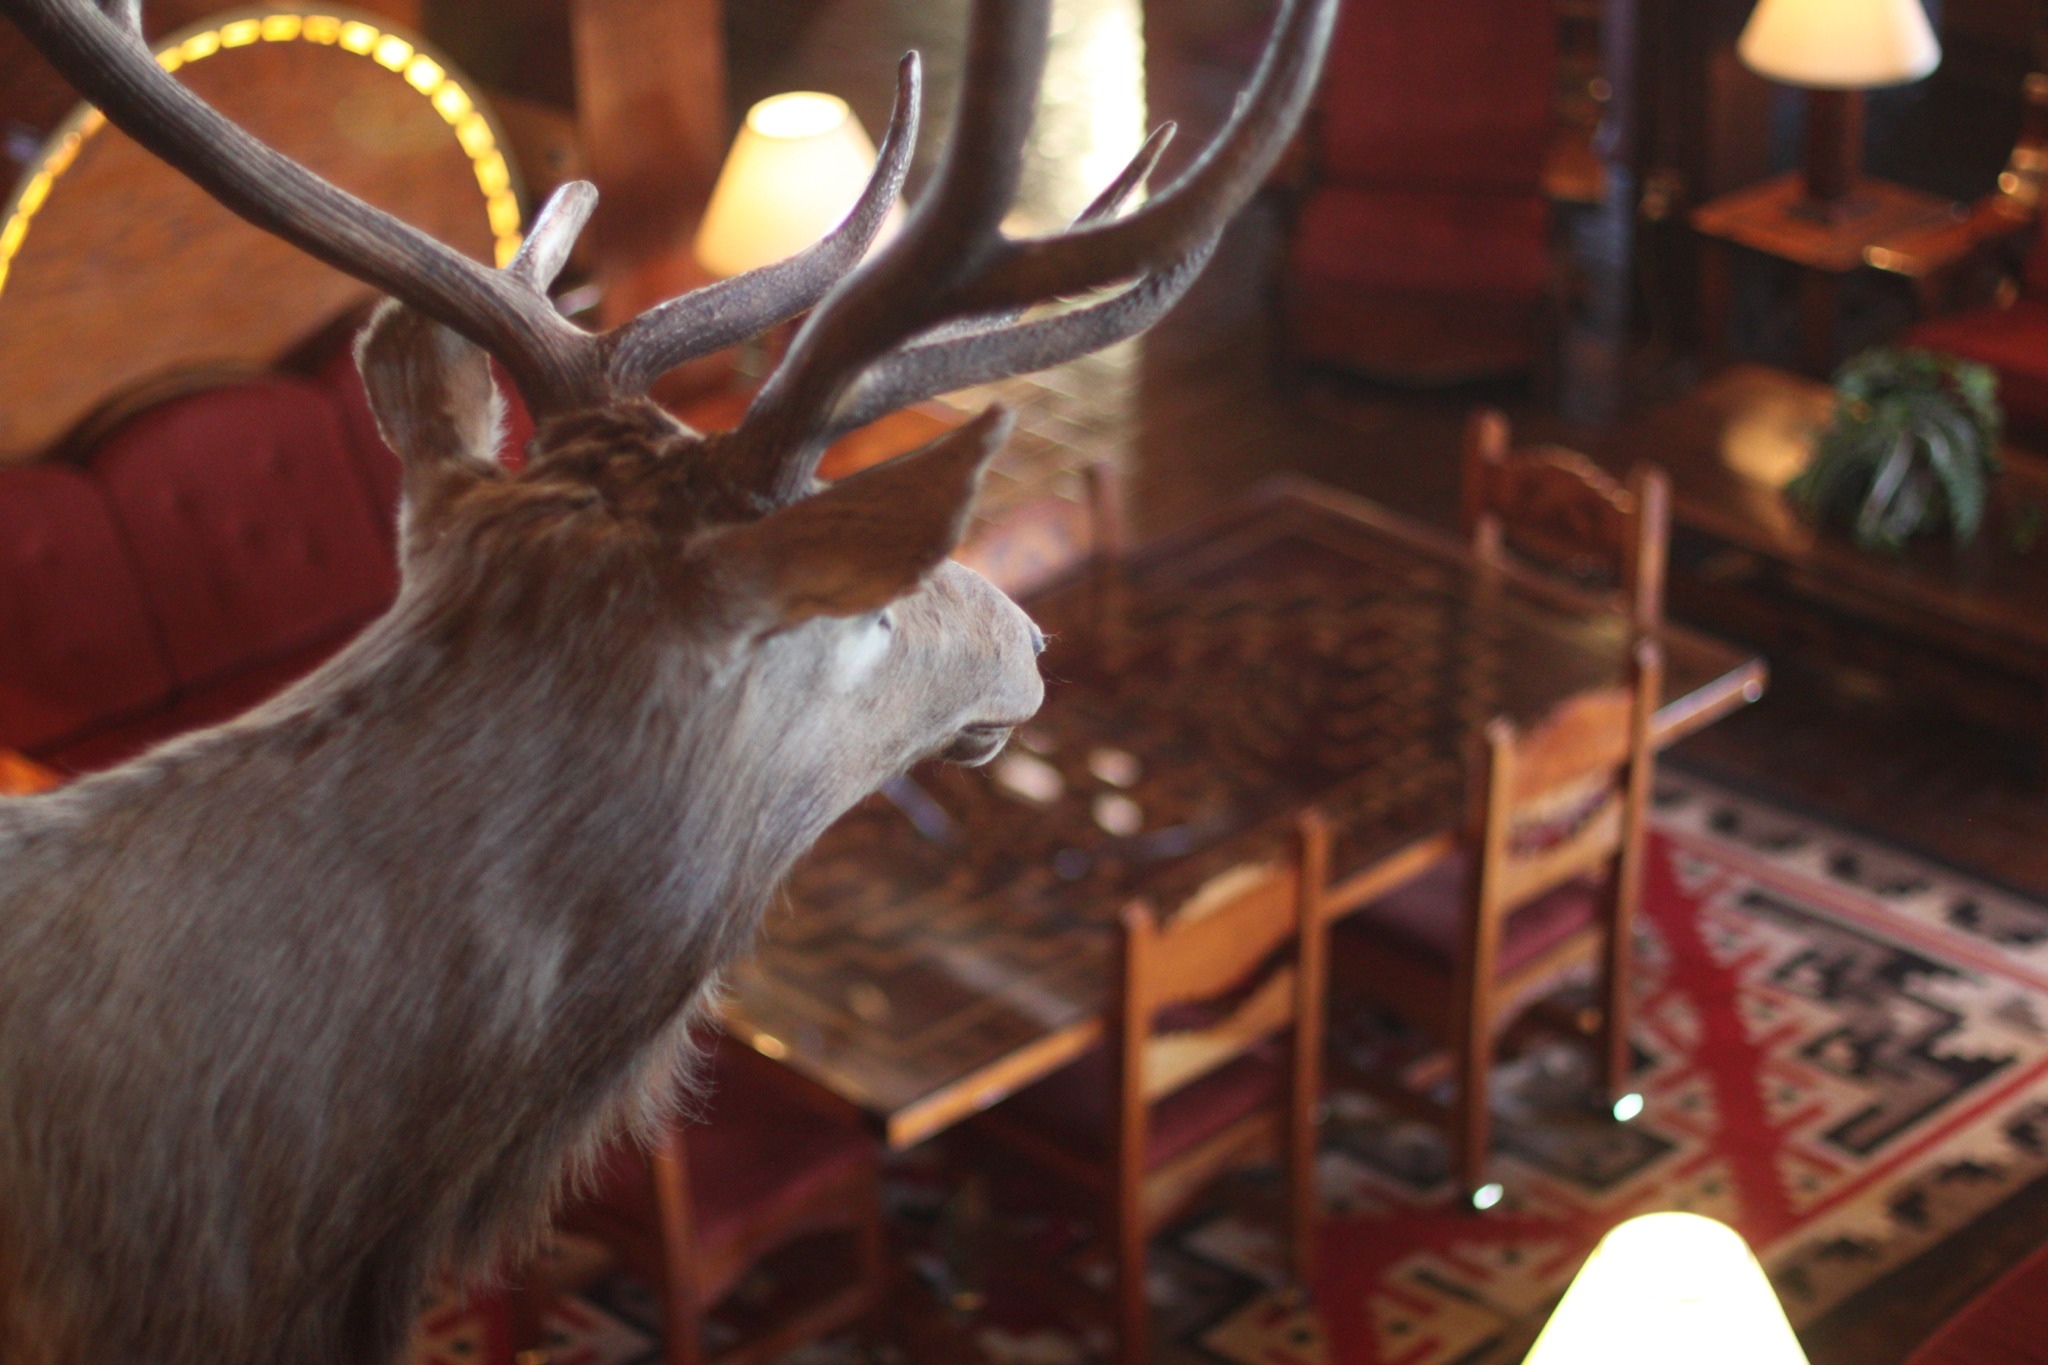
wood, deer, horn, mammal, antler